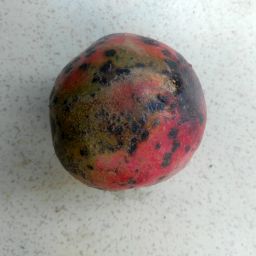
Fruit: Pomegranate
Quality: Bad